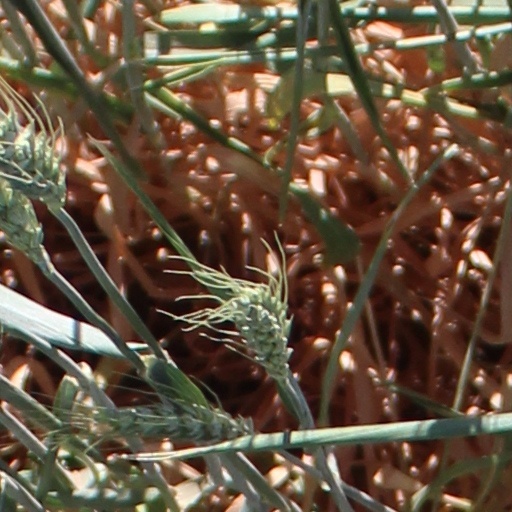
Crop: wheat